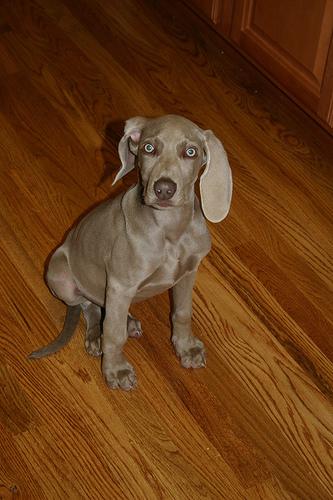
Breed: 235-n000096-Weimaraner